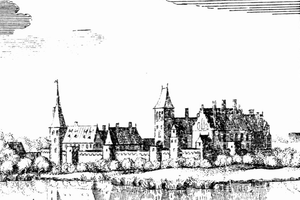
Ruppiner Land
Slottet i Alt Ruppin omkring 1650, kobberstik af Matthäus Merian den ældre.
Ruppin eller Ruppiner Land er et historiskt landskab i delstat Brandenburg i Tyskland nordvest for Berlin.